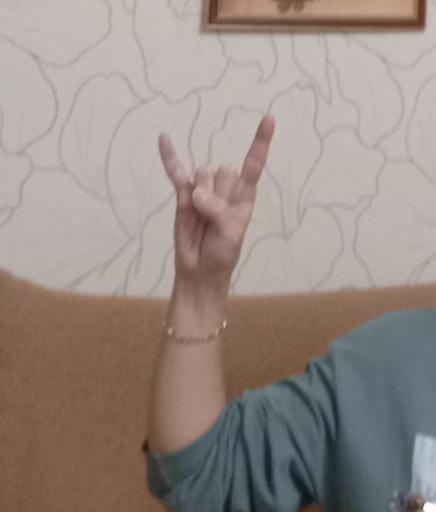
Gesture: rock